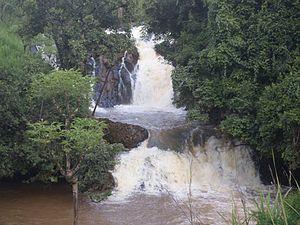
Tchouomi
Balessing est le nom d'un village du Cameroun, situé dans la Région de l'Ouest, en pays Bamiléké, plus précisément dans l'arrondissement de Penka-Michel, département de la Menoua.